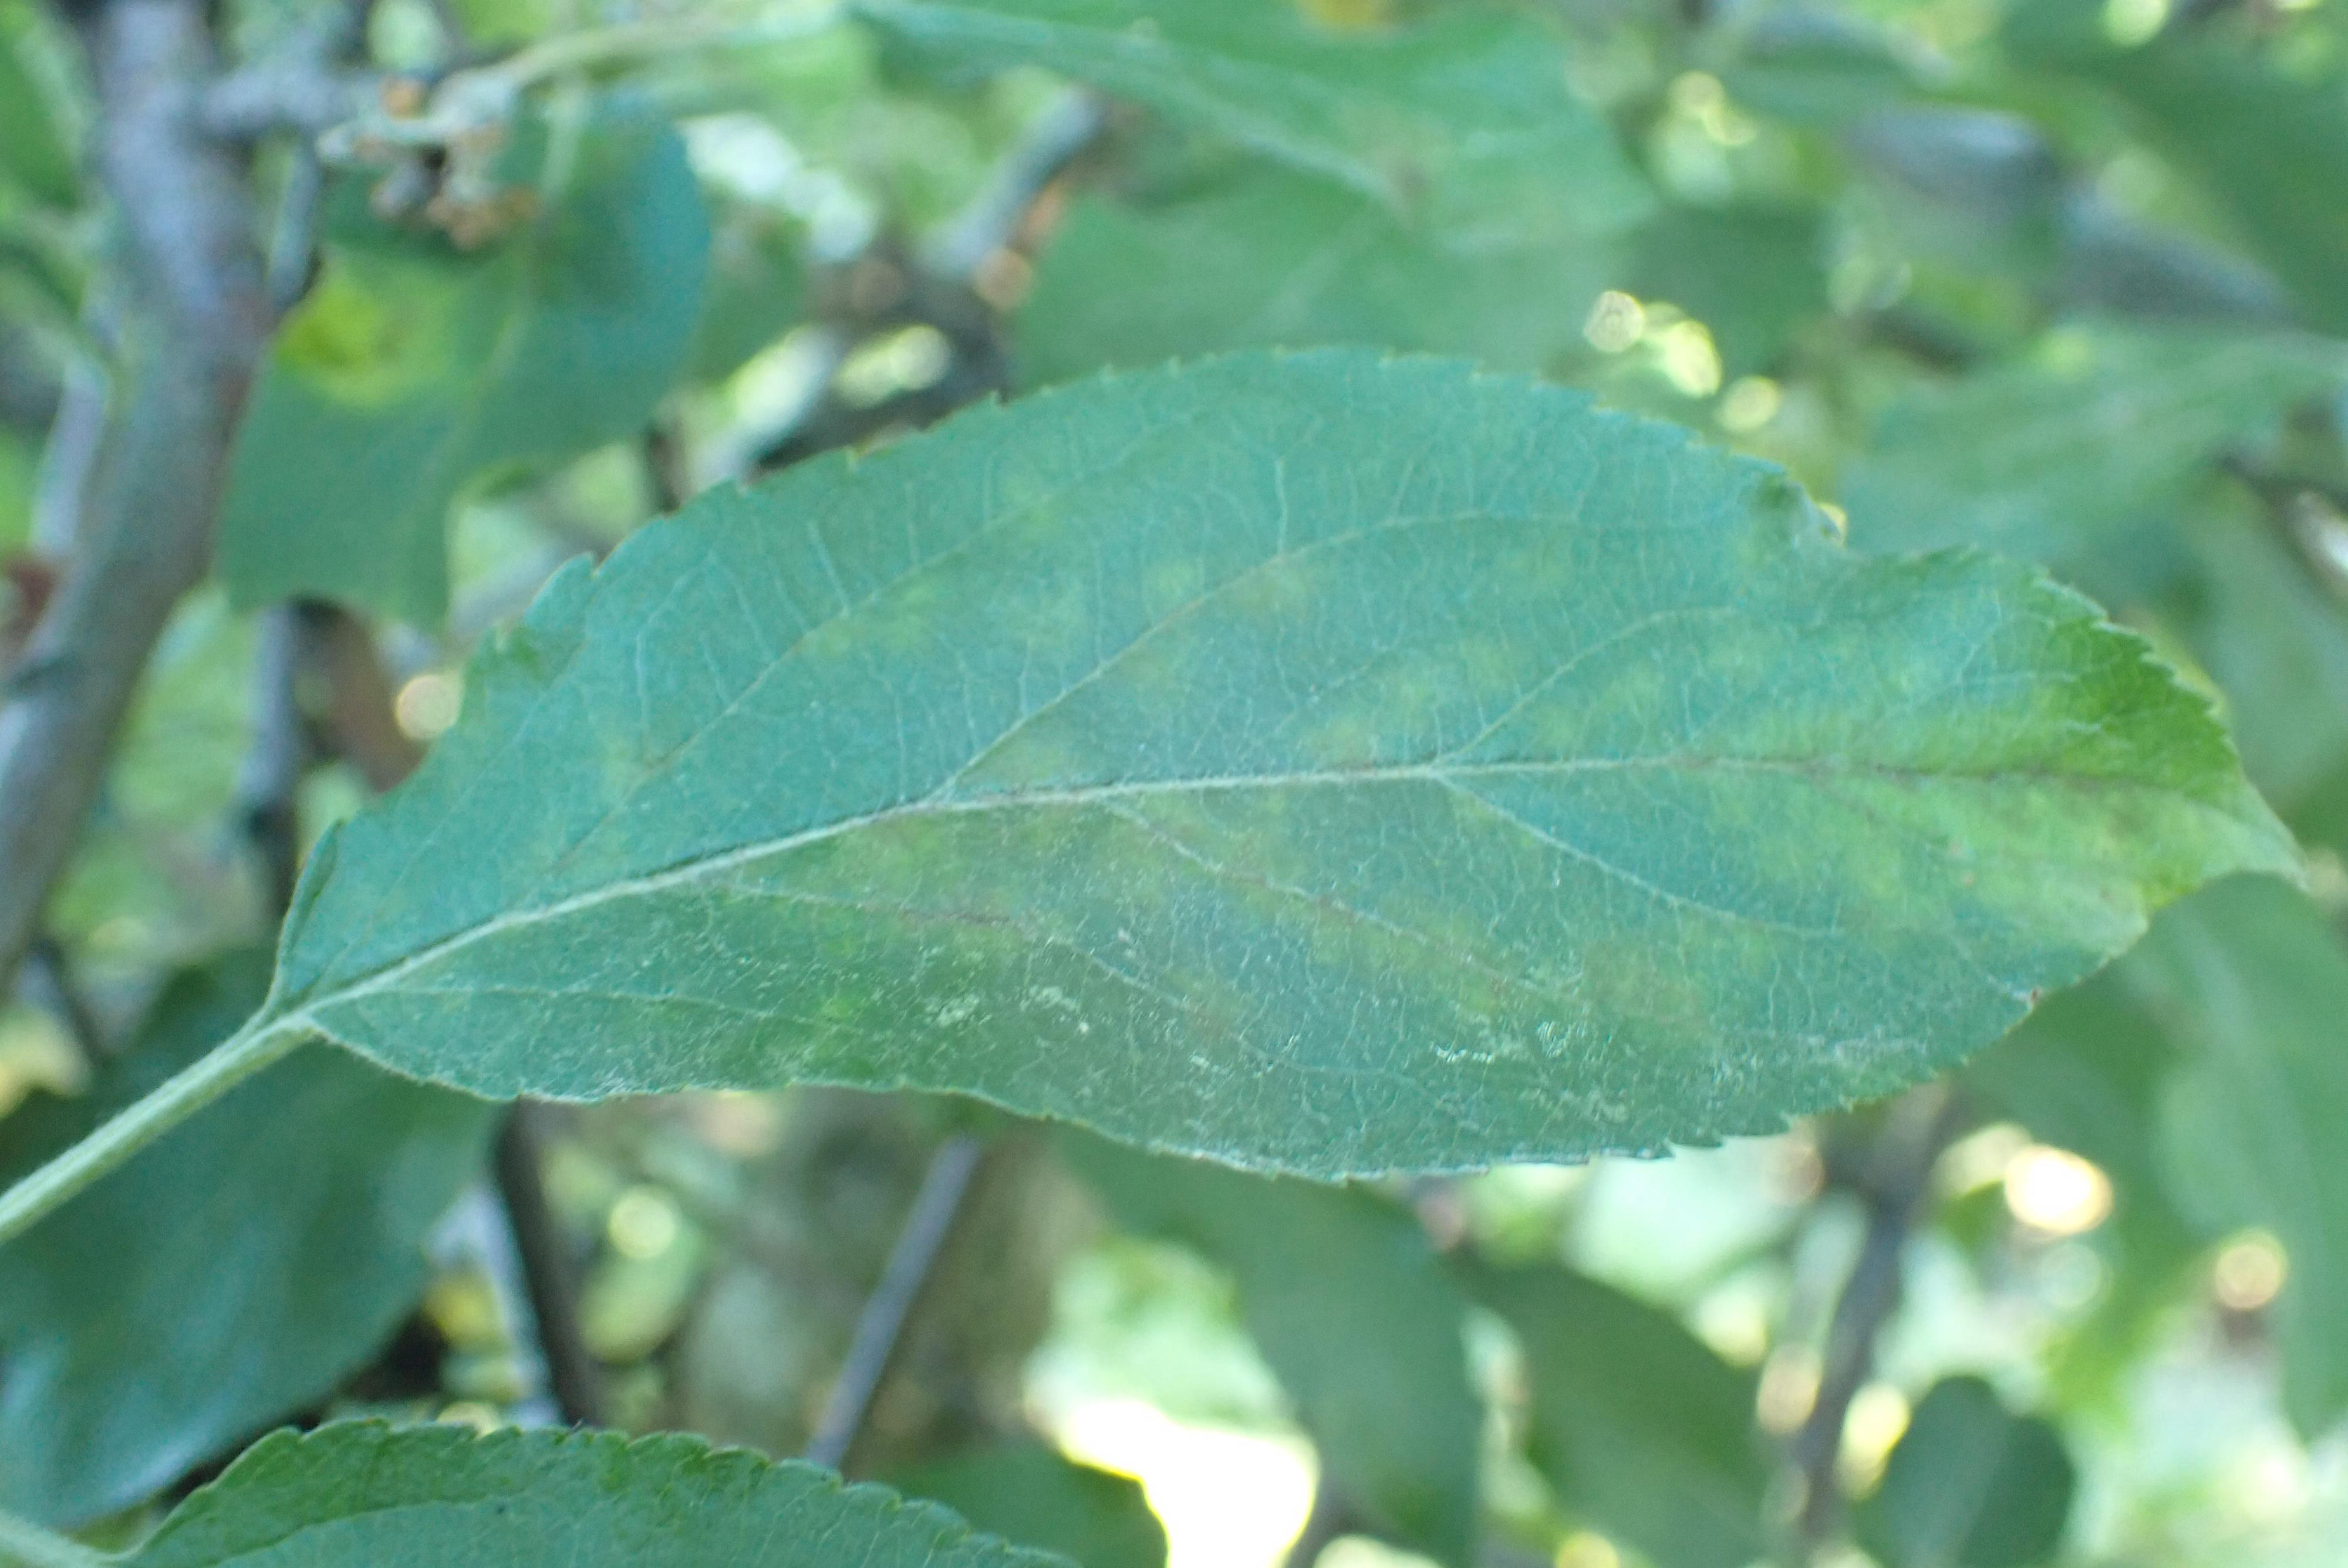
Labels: scab